Myriacantherpestes

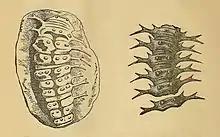
Two illustrations of "M. ferox" fossils

Like other Euphoberiids, "Myriacantherpestes" had prominent dorsal and lateral spines. "Myriacantherpestes" differs from other members of Euphoberiidae in part by having much longer lateral spines.